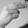
ASL letter: H